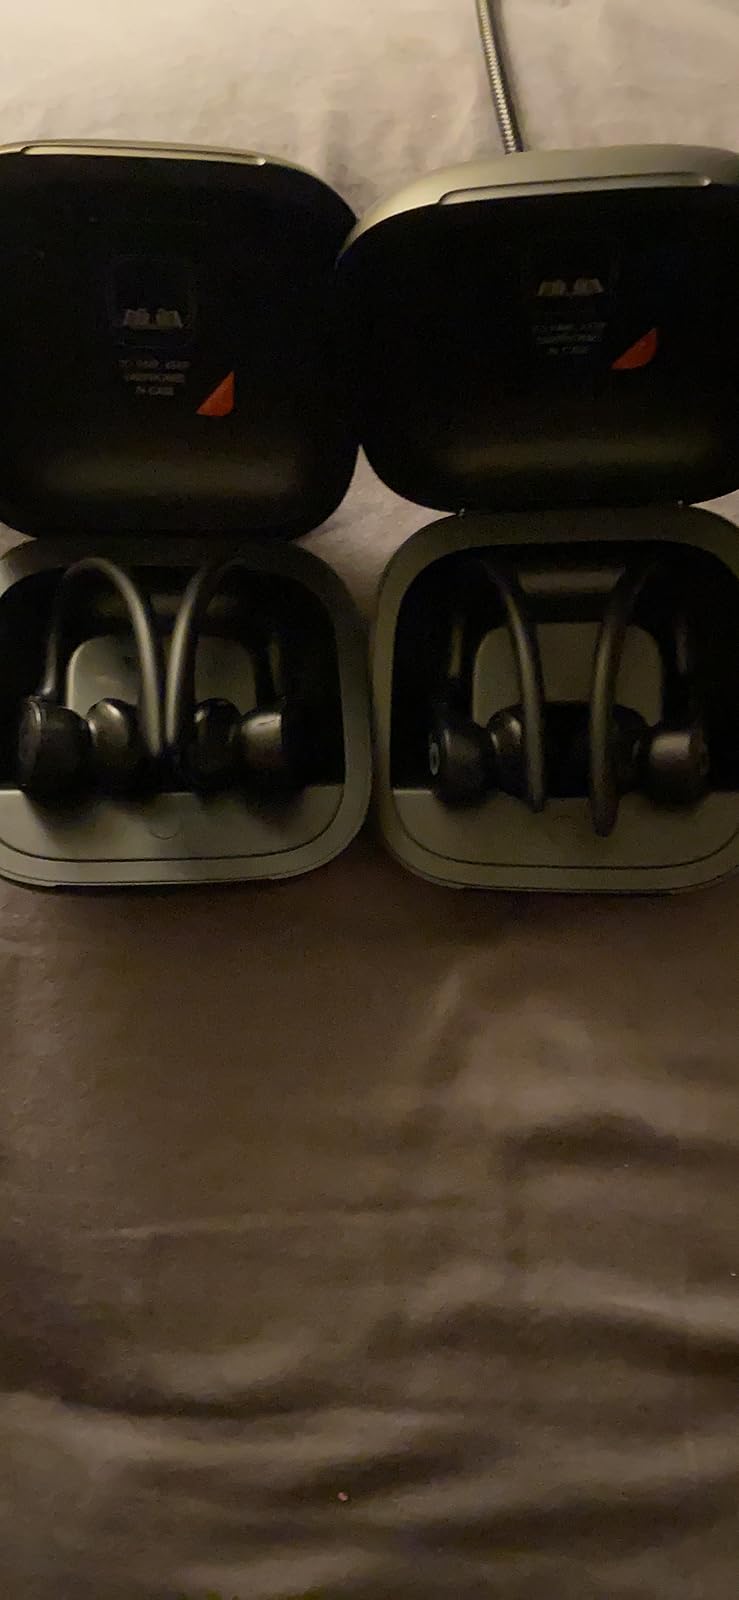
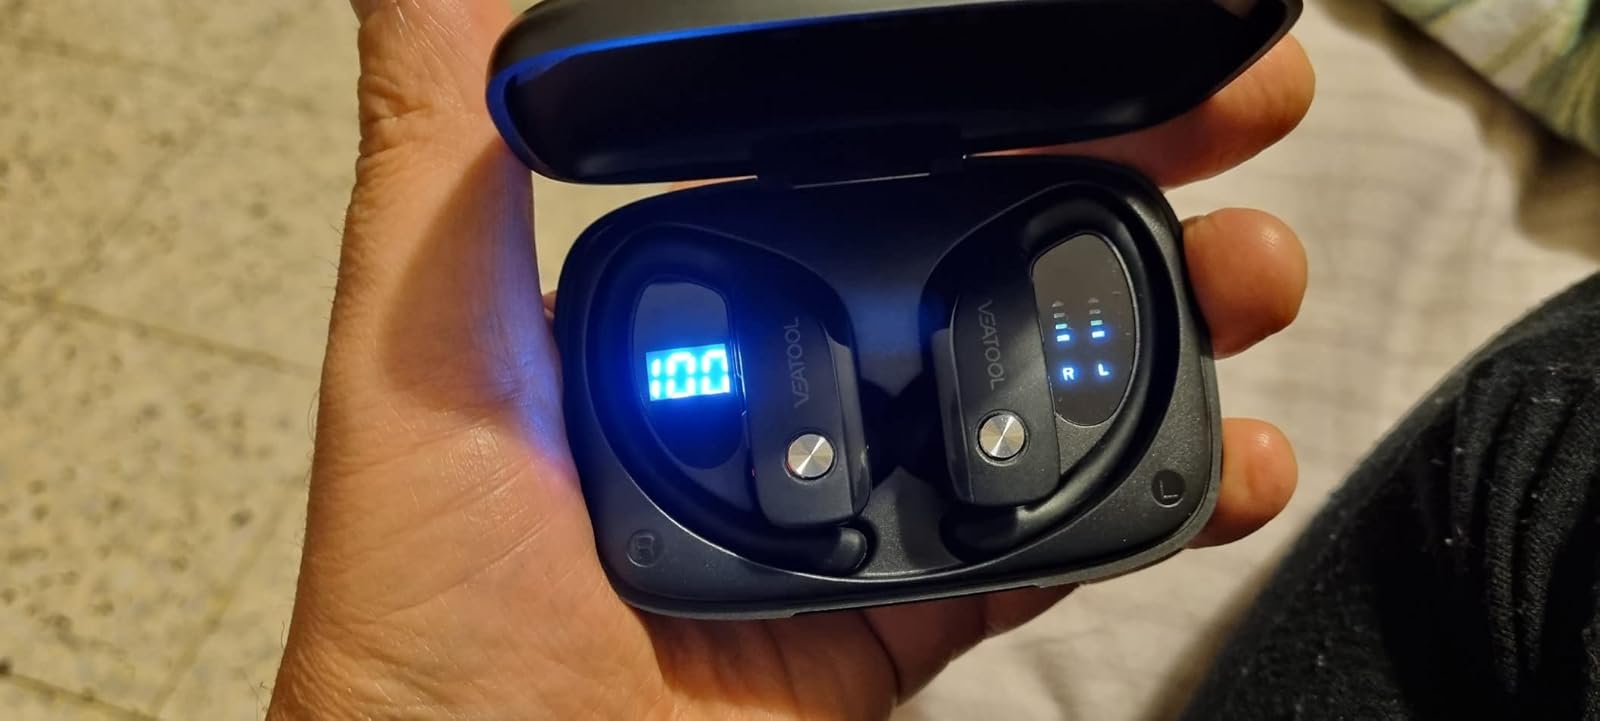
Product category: earbuds
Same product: no